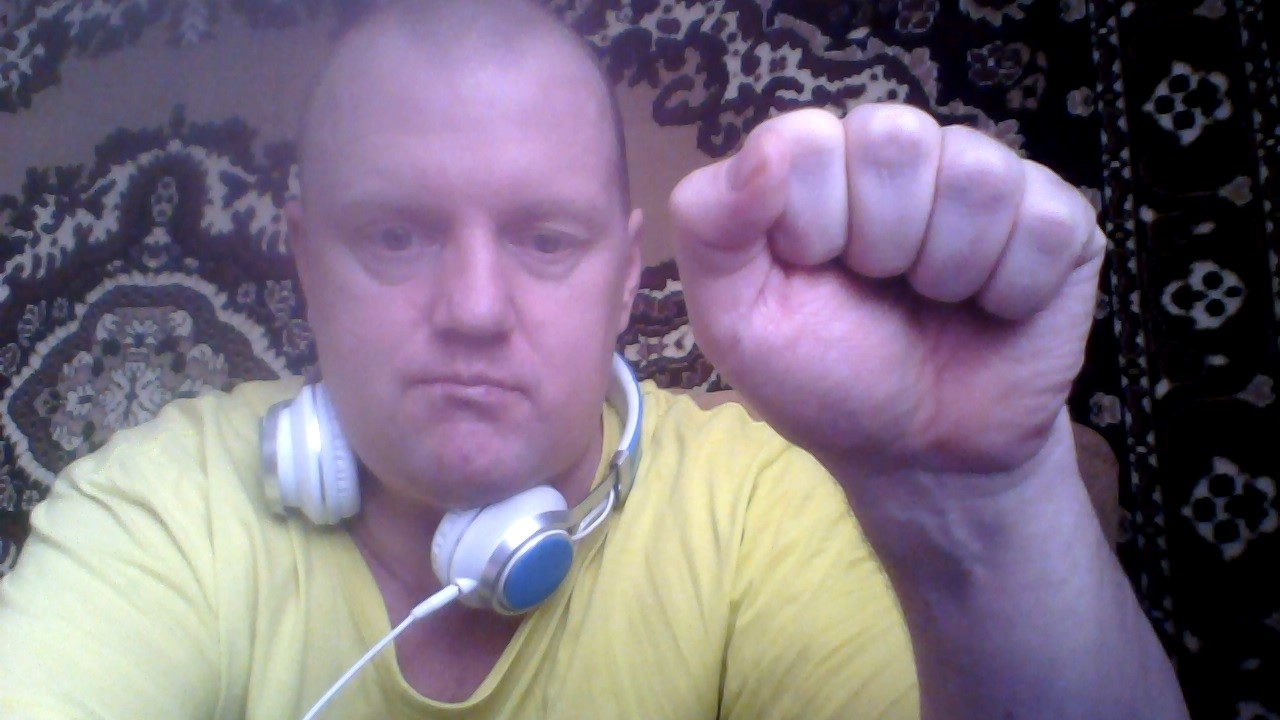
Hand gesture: fist